The Natural History and Antiquities of Selborne

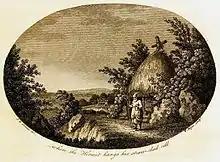
Half-title oval illustration "where the hermit hangs his straw-clad cell" in the 1813 edition of Gilbert White's "Natural History of Selborne". Painting by Samuel Hieronymus Grimm; engraved by William Angus. The "hermit" was Henry White, dressed to look picturesque.

The first edition was illustrated with paintings by the Swiss artist Samuel Hieronymus Grimm, engraved by W. Angus and aquatinted. Grimm had lived in England since 1768, and was quite a famous artist, costing 2½ guineas per week. In the event, he stayed in Selborne for 28 days, and White recorded that he worked very hard on 24 of them. White also described Grimm's method, which was to sketch the landscape in lead pencil, then to put in the shading, and finally to add a light wash of watercolour. The illustrations were engraved (signed at lower right) by a variety of engravers including William Angus and Peter Mazell.